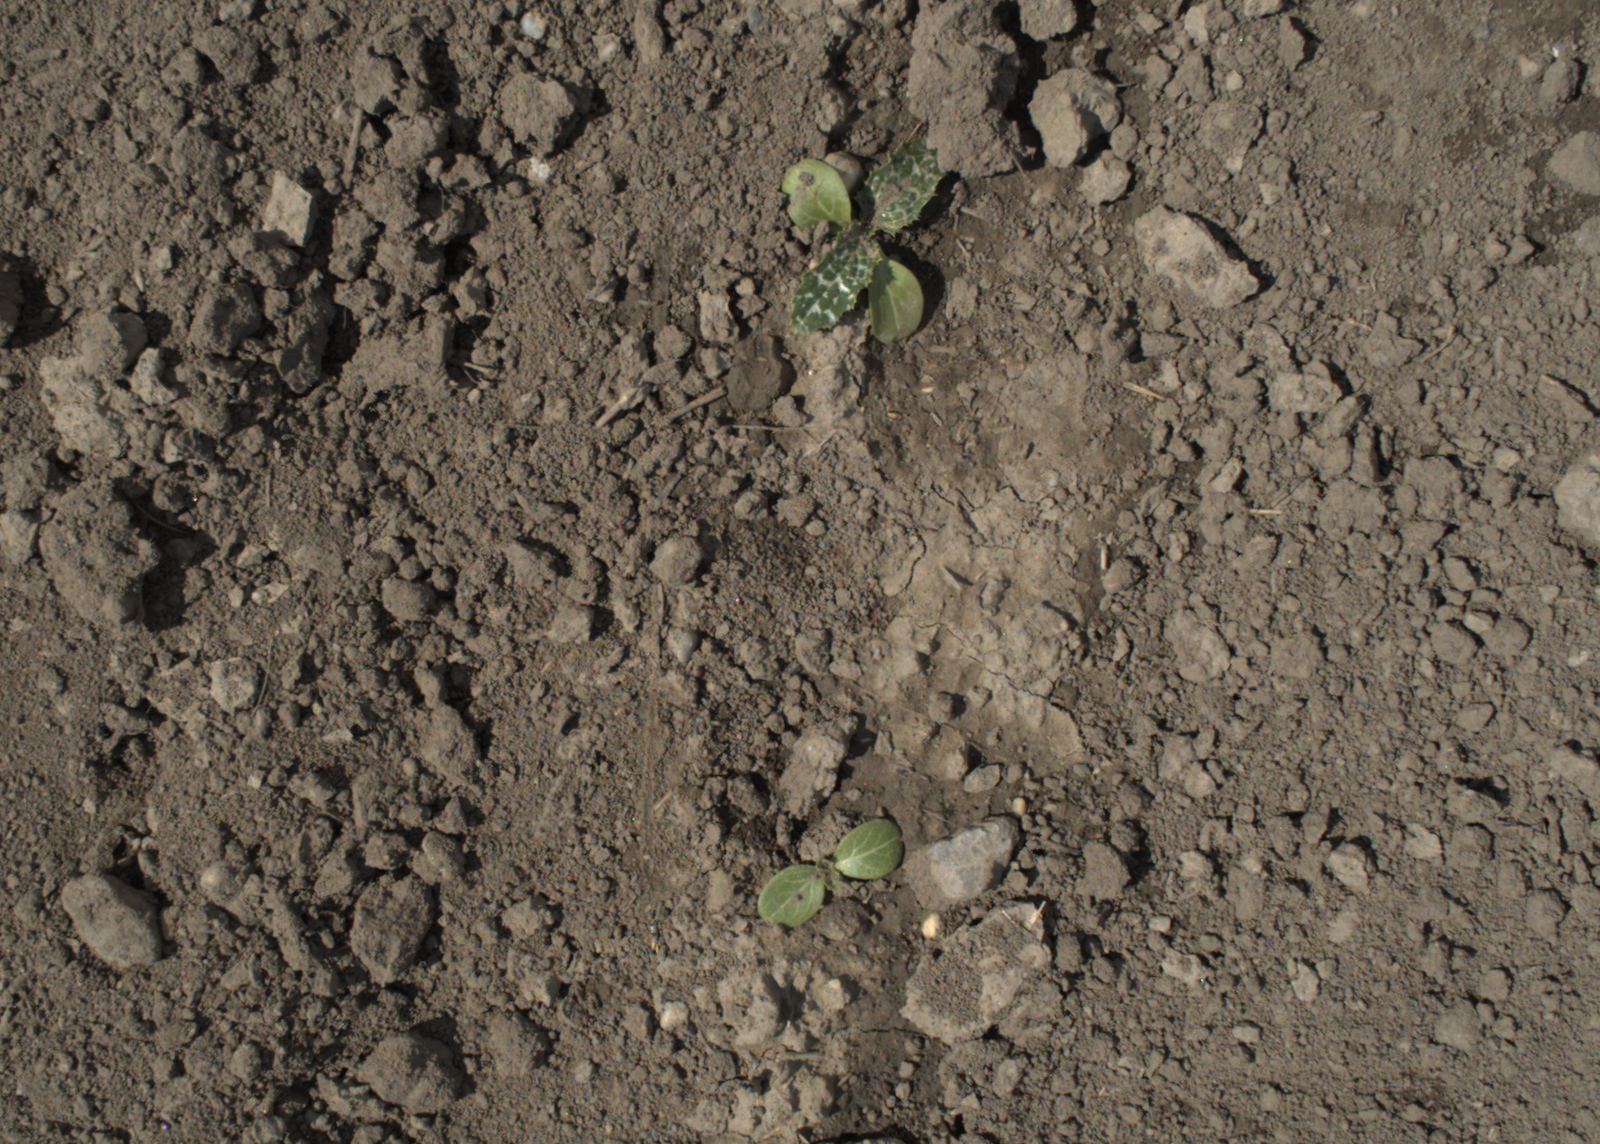
Capture date: 28.05.2021 10:30:18
Weather: mixed
Wind: medium
Seeding date: 27.04.2021
Plant canopy height (mm): 1018